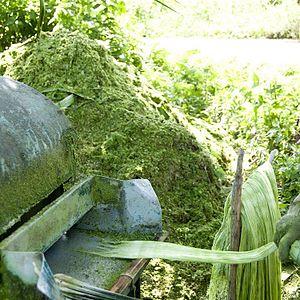
Piñatex est un matériau textile offrant une alternative végétale au cuir, fait à partir de fibres cellulaires extraites de feuilles d’ananas. Son inventrice, la Dr Carmen Hijosa, l’a présenté pour la première fois dans le cadre de sa soutenance de thèse au Royal College of Art, à Londres, après plusieurs années de recherches. Piñatex est produit et vendu par l’entreprise de Carmen Hijosa, Ananas Anam.